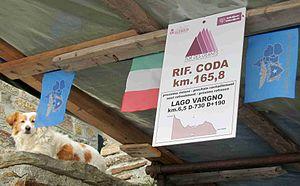
Cabane Delfo e Agostino Coda: indications pour le Tor des Geants
Le Tor des Géants est une compétition d'ultra-trail créée en 2010, se déroulant dans 34 communes de la Vallée d'Aoste au mois de septembre.